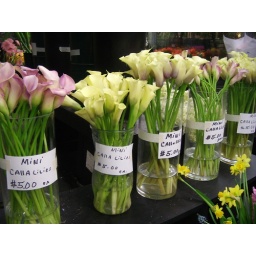
At the flower market within Chelsea Market.New York, New York, USA, April 2007.